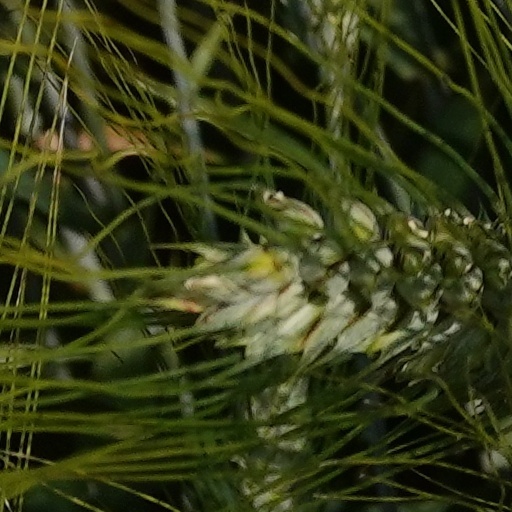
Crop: wheat